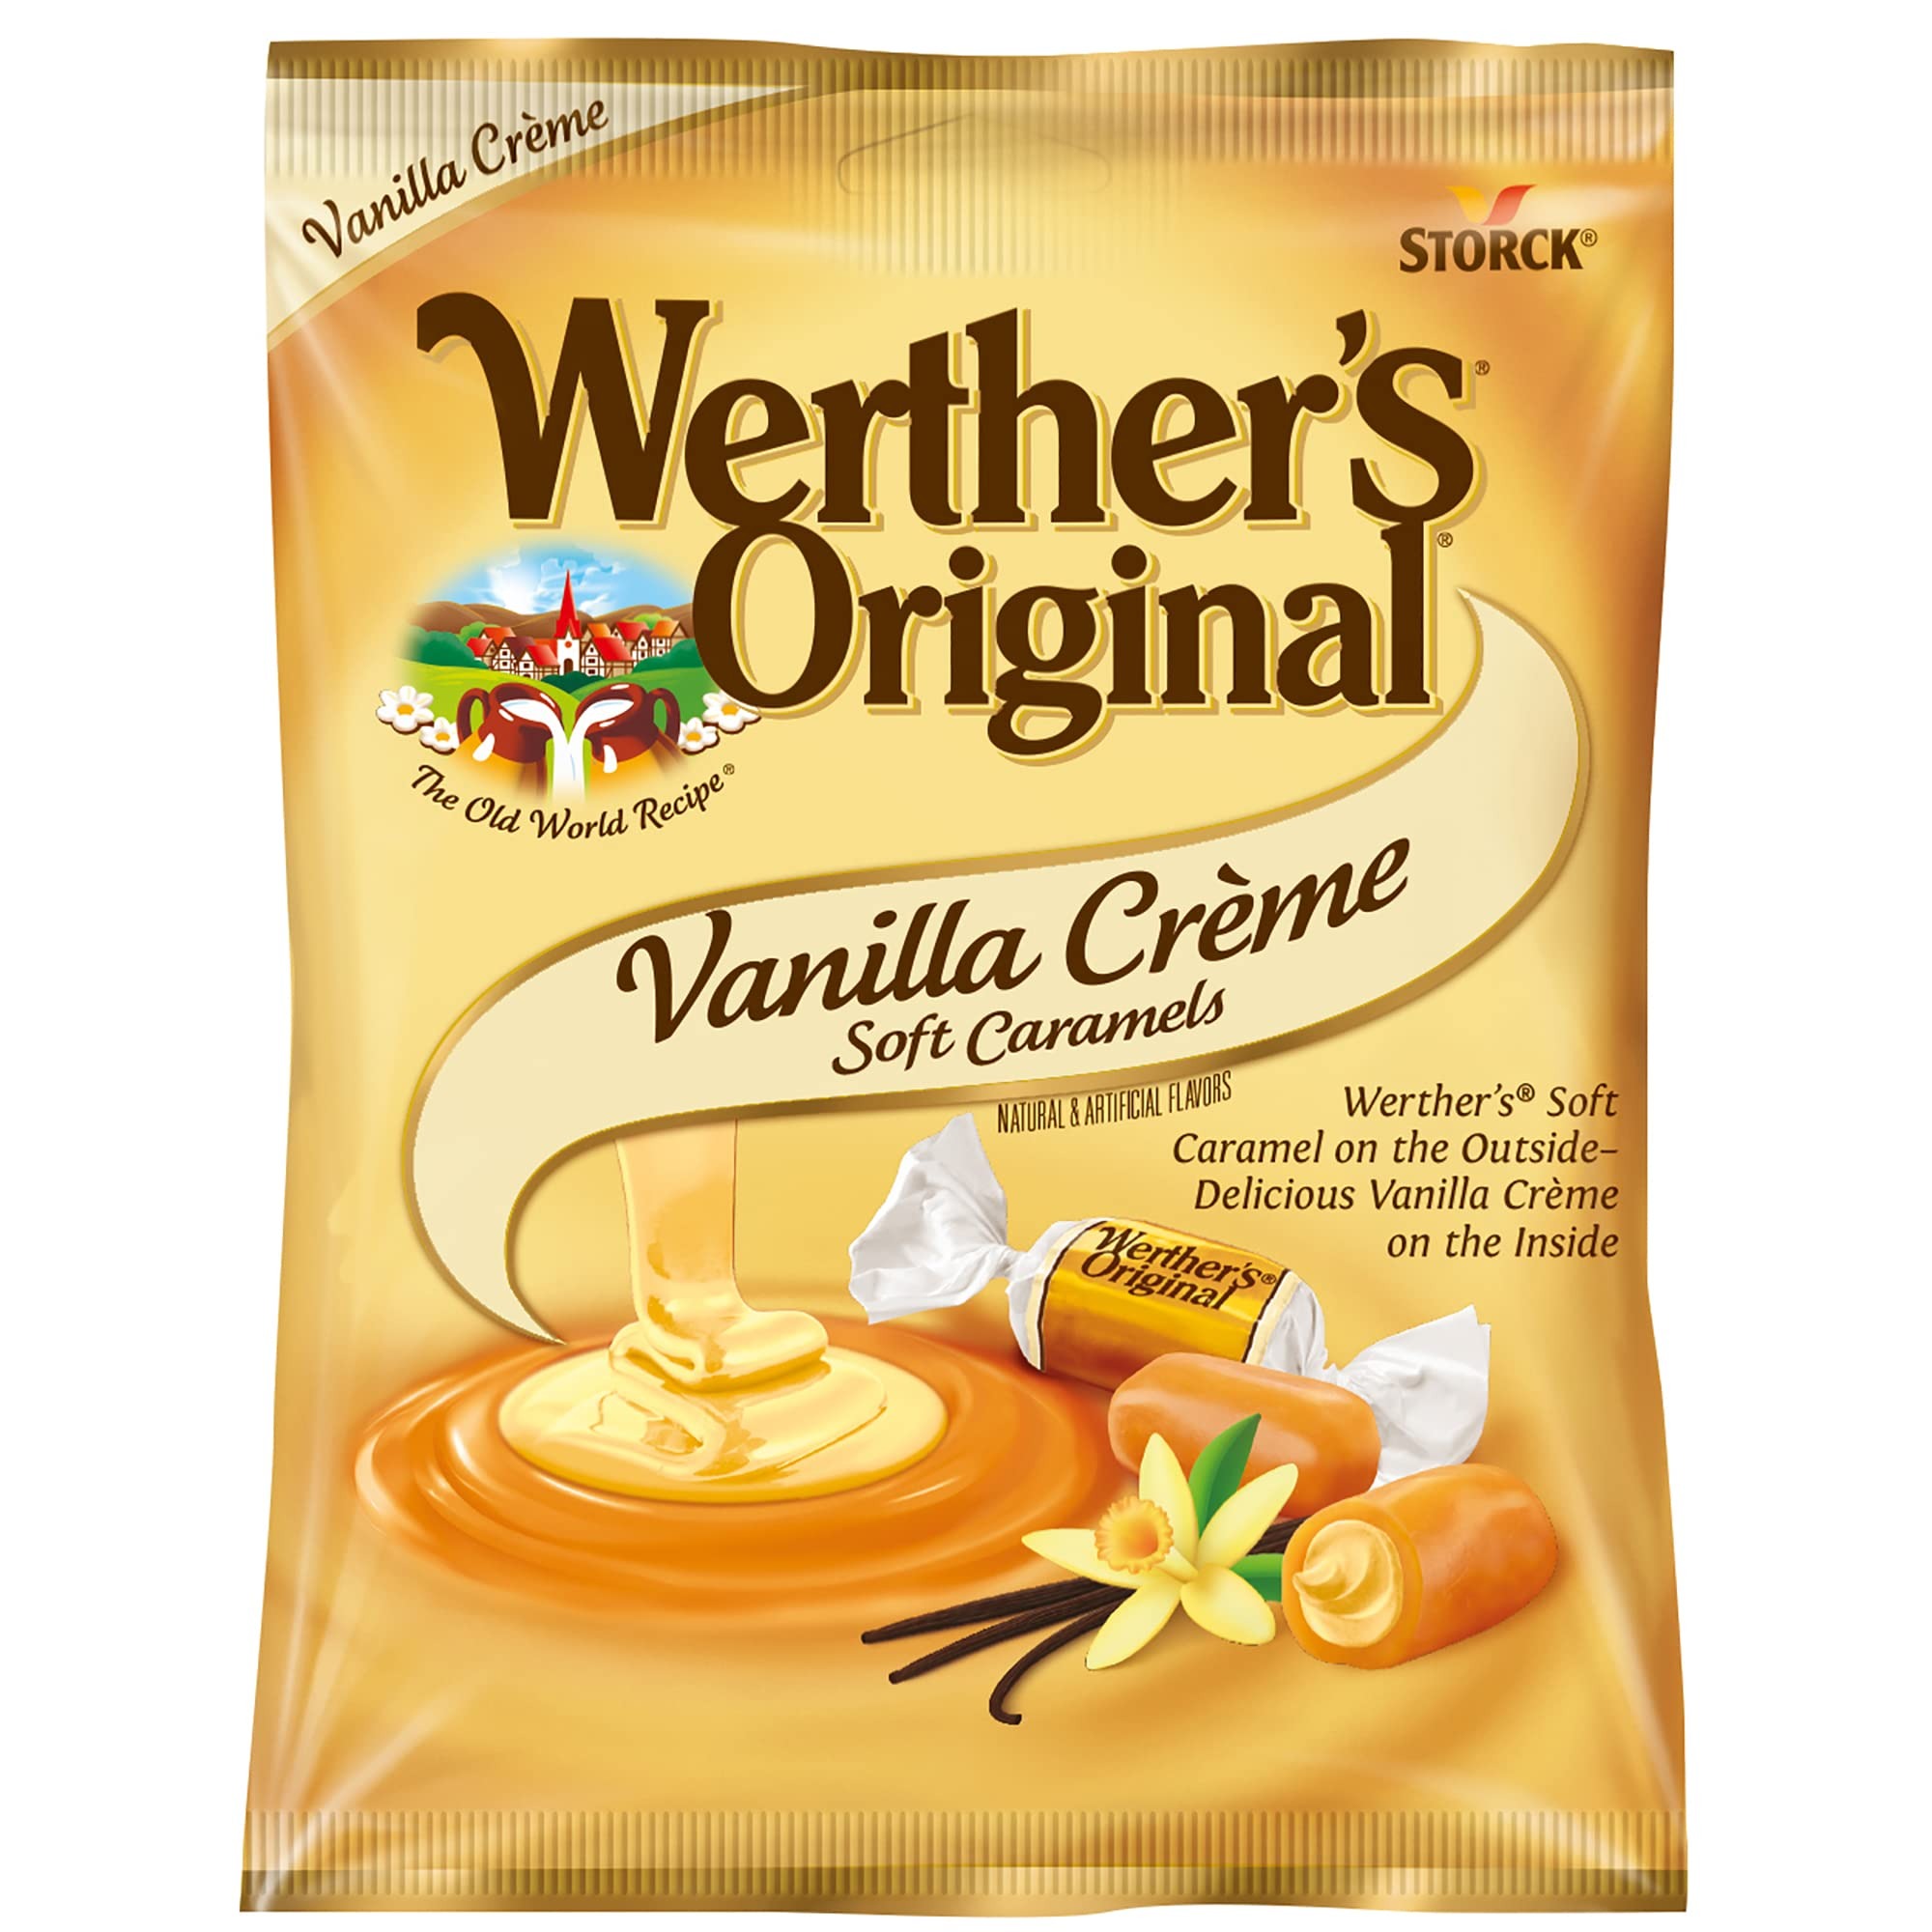
Item Name: Werther's Original Soft Vanilla Crème Caramel Candy, 2.22 Ounce (Pack of 12)
Bullet Point 1: Soft and buttery Werther's Soft Caramel outside with delicious Vanilla Crème inside.
Bullet Point 2: Twelve 2.22 oz. bags of our soft Werther's caramel wrapped around a rich crème filling.
Bullet Point 3: Werther's Original Soft Caramel with a decadent soft crème filling.
Bullet Point 4: Individually wrapped caramels perfect for sharing...or not.
Bullet Point 5: Made with real butter and fresh cream, for a smooth taste that is one of a kind.
Bullet Point 6: Werther's Originals are available in a range of flavors and in hard, soft, and chewy varieties as well as sugar-free and caramel popcorn.
Value: 26.64
Unit: Ounce

Price: 28.65